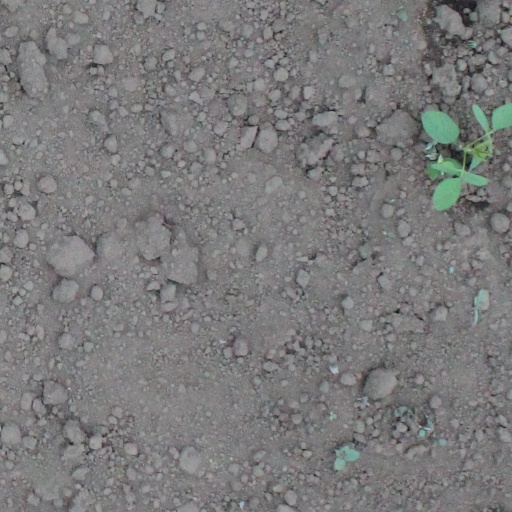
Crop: soybean